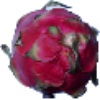
Label: red_pitahaya